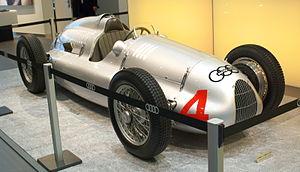
La Formule Grand Prix est une catégorie de voitures de type monoplace de compétition. Le terme adopté en 1922 par l'AIACR en référence aux Grands Prix automobiles, regroupe les entreprises et les pilotes les plus talentueux de l'époque.
L'Auto Union Type D, qui fait partie des voitures allemandes d'avant-guerre surnommées les « Flèches d'Argent », est la dernière automobile de course développée par la jeune entreprise de l'époque, Auto Union, qui rassemble les quatre anciennes entreprises Audi, DKW, Horch et Wanderer, qui souffraient séparément de la concurrence, et plus particulièrement de Mercedes qui profitait alors seul des subventions.
Le terme de Flèches d'Argent désigne les Mercedes-Benz et Auto Union ayant dominé les Grands Prix entre 1934 et 1939. Le nom, initialement donné par la presse allemande avant-guerre, a également été utilisé après-guerre pour désigner les Mercedes-Benz en Formule 1 et en Championnat du monde des voitures de sport, en 1954 et 1955, et l'est encore de nos jours, depuis le retour de Mercedes en tant que constructeur en Formule 1 en 2010 et qui domine sans interruption le championnat du monde depuis la saison 2014.
Auto Union est le résultat de la fusion de quatre marques automobiles allemandes, créée en 1932 et établie en 1936 à Chemnitz, en Saxe, pendant la Grande Dépression. La compagnie a donné naissance à la marque Audi actuelle, filiale du groupe Volkswagen AG.